Hünenberg

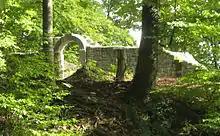
Ruins of Hünenberg Castle

Hünenberg is first mentioned in 1173 as "de Hunberg", though this document is considered a forgery. In 1185 it was mentioned as "de Hunoberg" and in 1239 as "de Hunaberc".